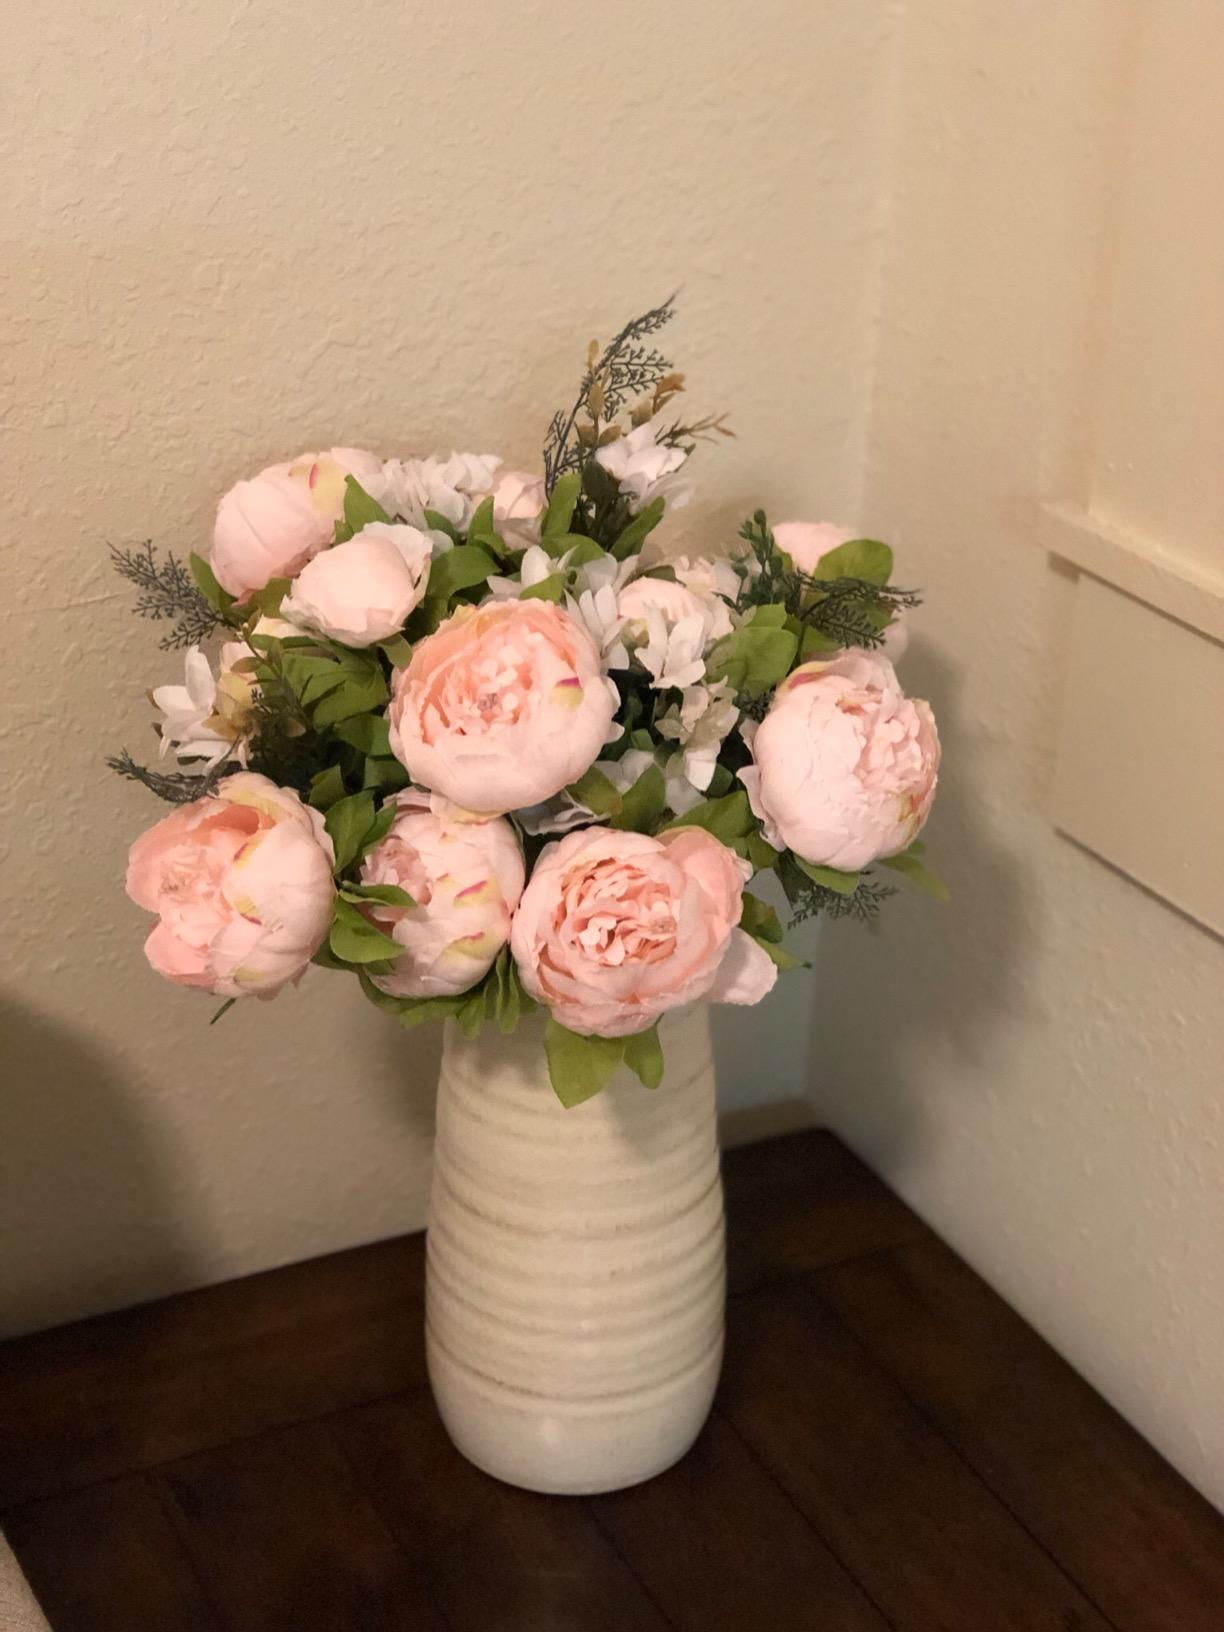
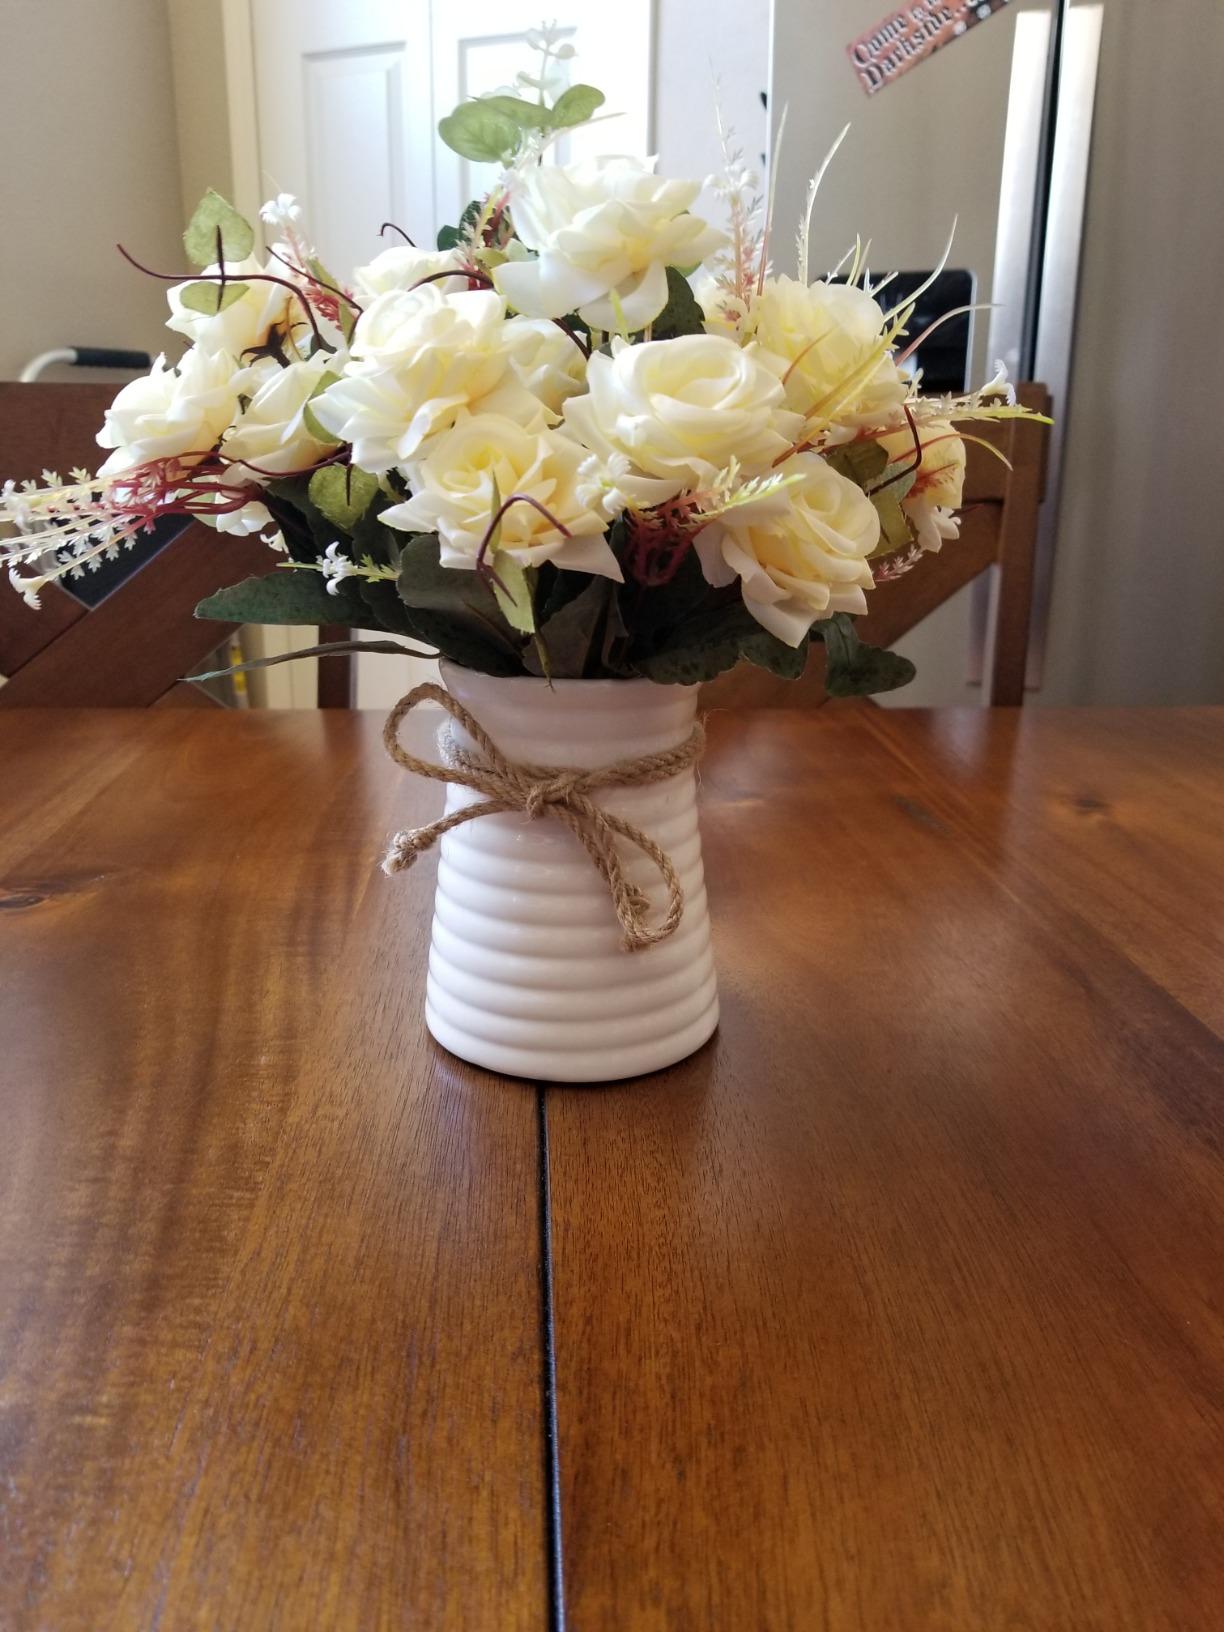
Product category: vase
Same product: no